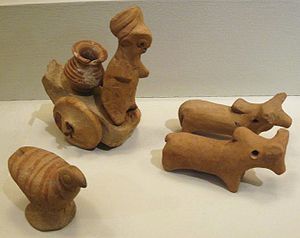
Harappa / Arkæologi
Små votivgaver eller måske legetøjsmodeller fra Harappa, ca. 2.500 f.Kr.. Håndmodellerede terrakottafigurer med polykromi.
Harappa er en by i Punjab i det nordøstlige Pakistan omkring 35 km sydøst for Sahiwal.